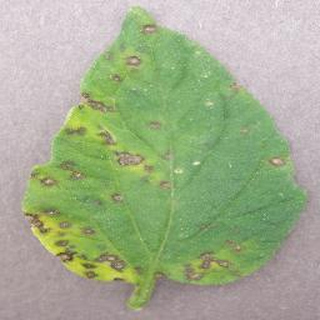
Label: tomato_septoria_leaf_spot